Sarek National Park

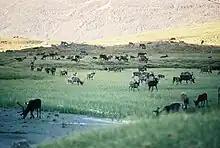
A herd of reindeer grazing in the park.

As for the majority of the Swedish national parks, the management and administration of the park is divided between the Environmental Protection Agency of Sweden and the County administrative board. The Environmental Protection Agency is in charge of proposing new national parks in consultation with the county and municipality council. The establishing of each new park requires a decision from the Riksdag. After that, the land is bought by the government through the intermediary of the Environmental Protection Agency. The rest of the park's management is done by the county council. In Sarek's case, this is the Norrbotten County council.